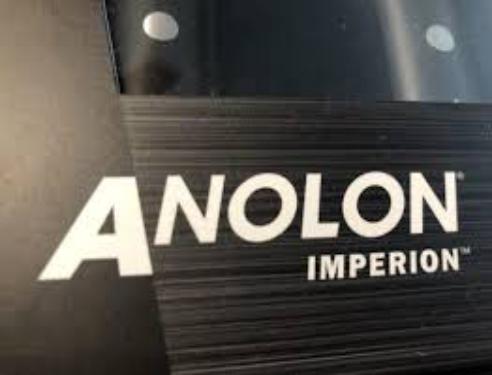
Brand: anolon
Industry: Necessities